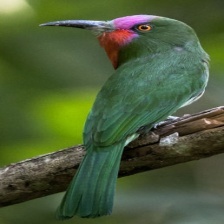
Species: RED BEARDED BEE EATER
Scientific name: NYCTYORNIS AMICTUS
ImageNet parent category: bee_eater